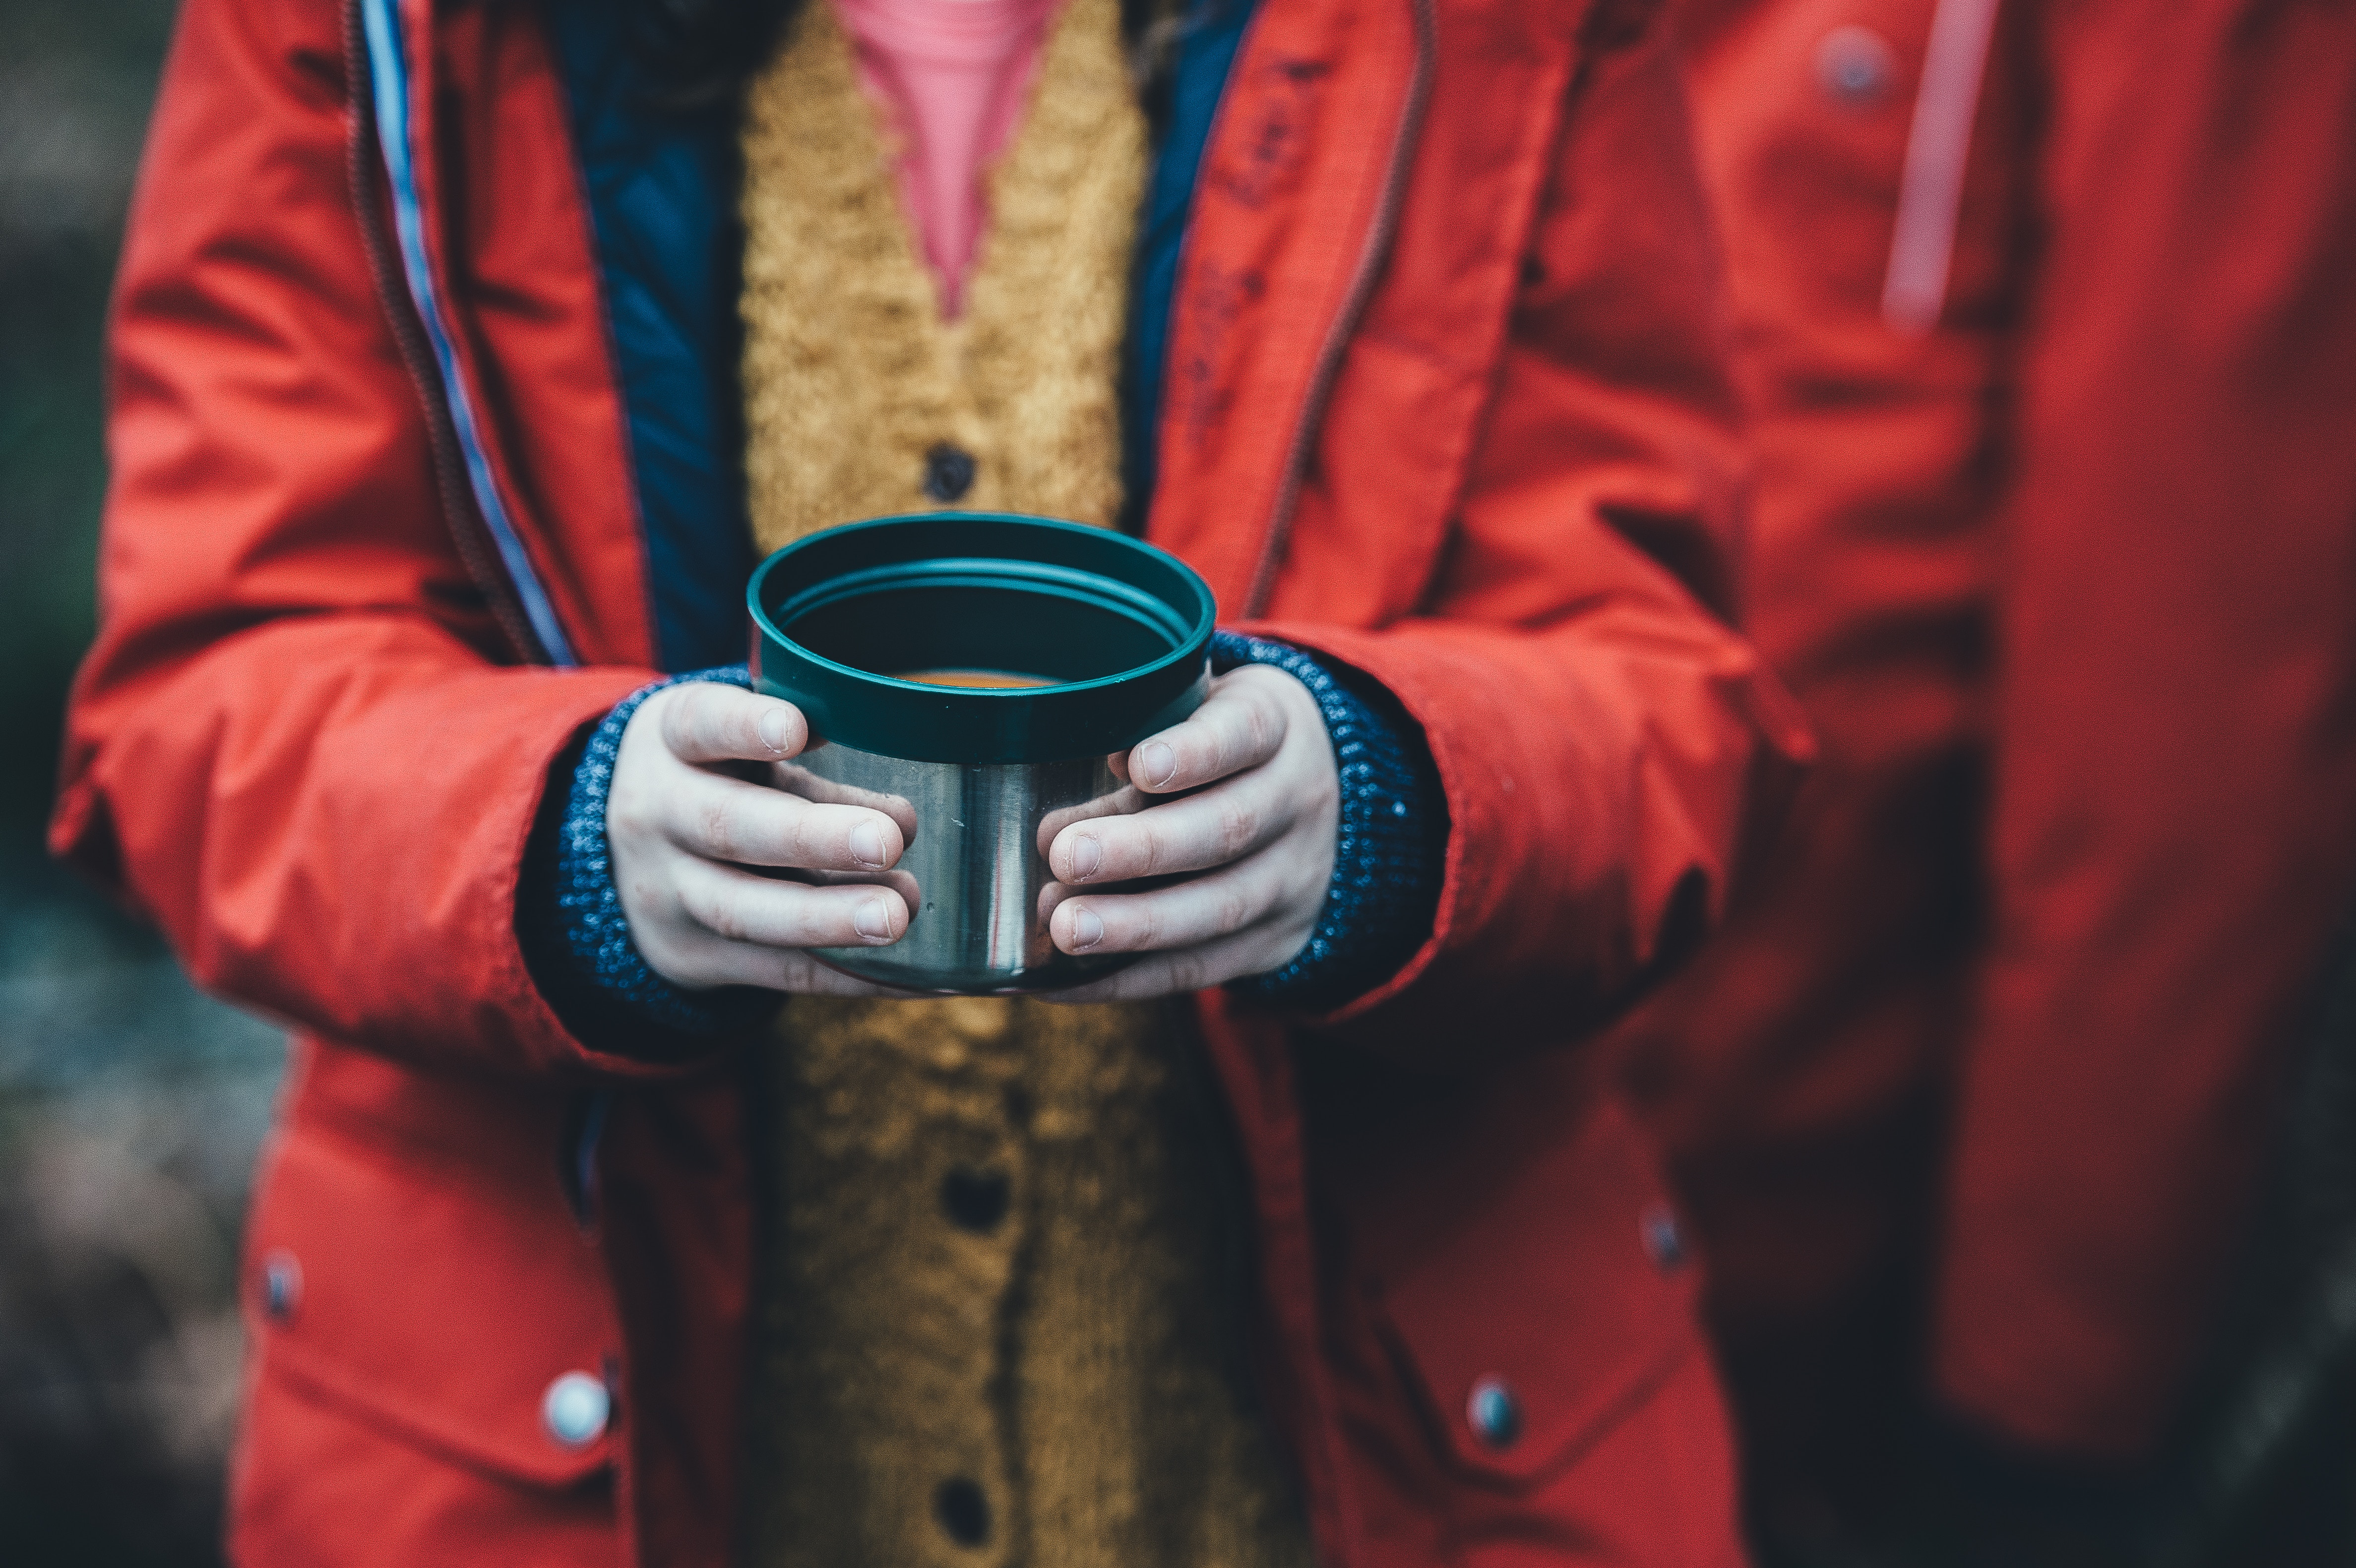
red, color, blue